Hermannsburg

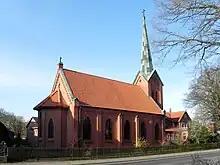
Little Church of the Cross

The Evangelical-Lutheran Little Cross parish ("Kleine Kreuzgemeinde") also belongs to the church district of Niedersachsen-West in the Independent Evangelical Lutheran Church. The Little Cross parish was formed as a result of disagreements over the succession of the pastor's office of the Great Church parish. On 14 February 1886 the first service was celebrated in the Little Church parish. On 16 April the Great Cross parish separated from the Hanoverian Evangelical-Lutheran Free Church, a predecessor of the SELK. So for a short while the two parishes belonged to different Lutheran churches. Construction of the actual church began 1 August 1886 and the topping out ceremony took place on 6 and 7 October 1886. On 30 March 1887 the Little Church of the Cross ("Kleine Kreuzkirche") was consecrated by Pastor Friedrich Wolff. The church cost 15,000 marks, all of which was raised by donations.